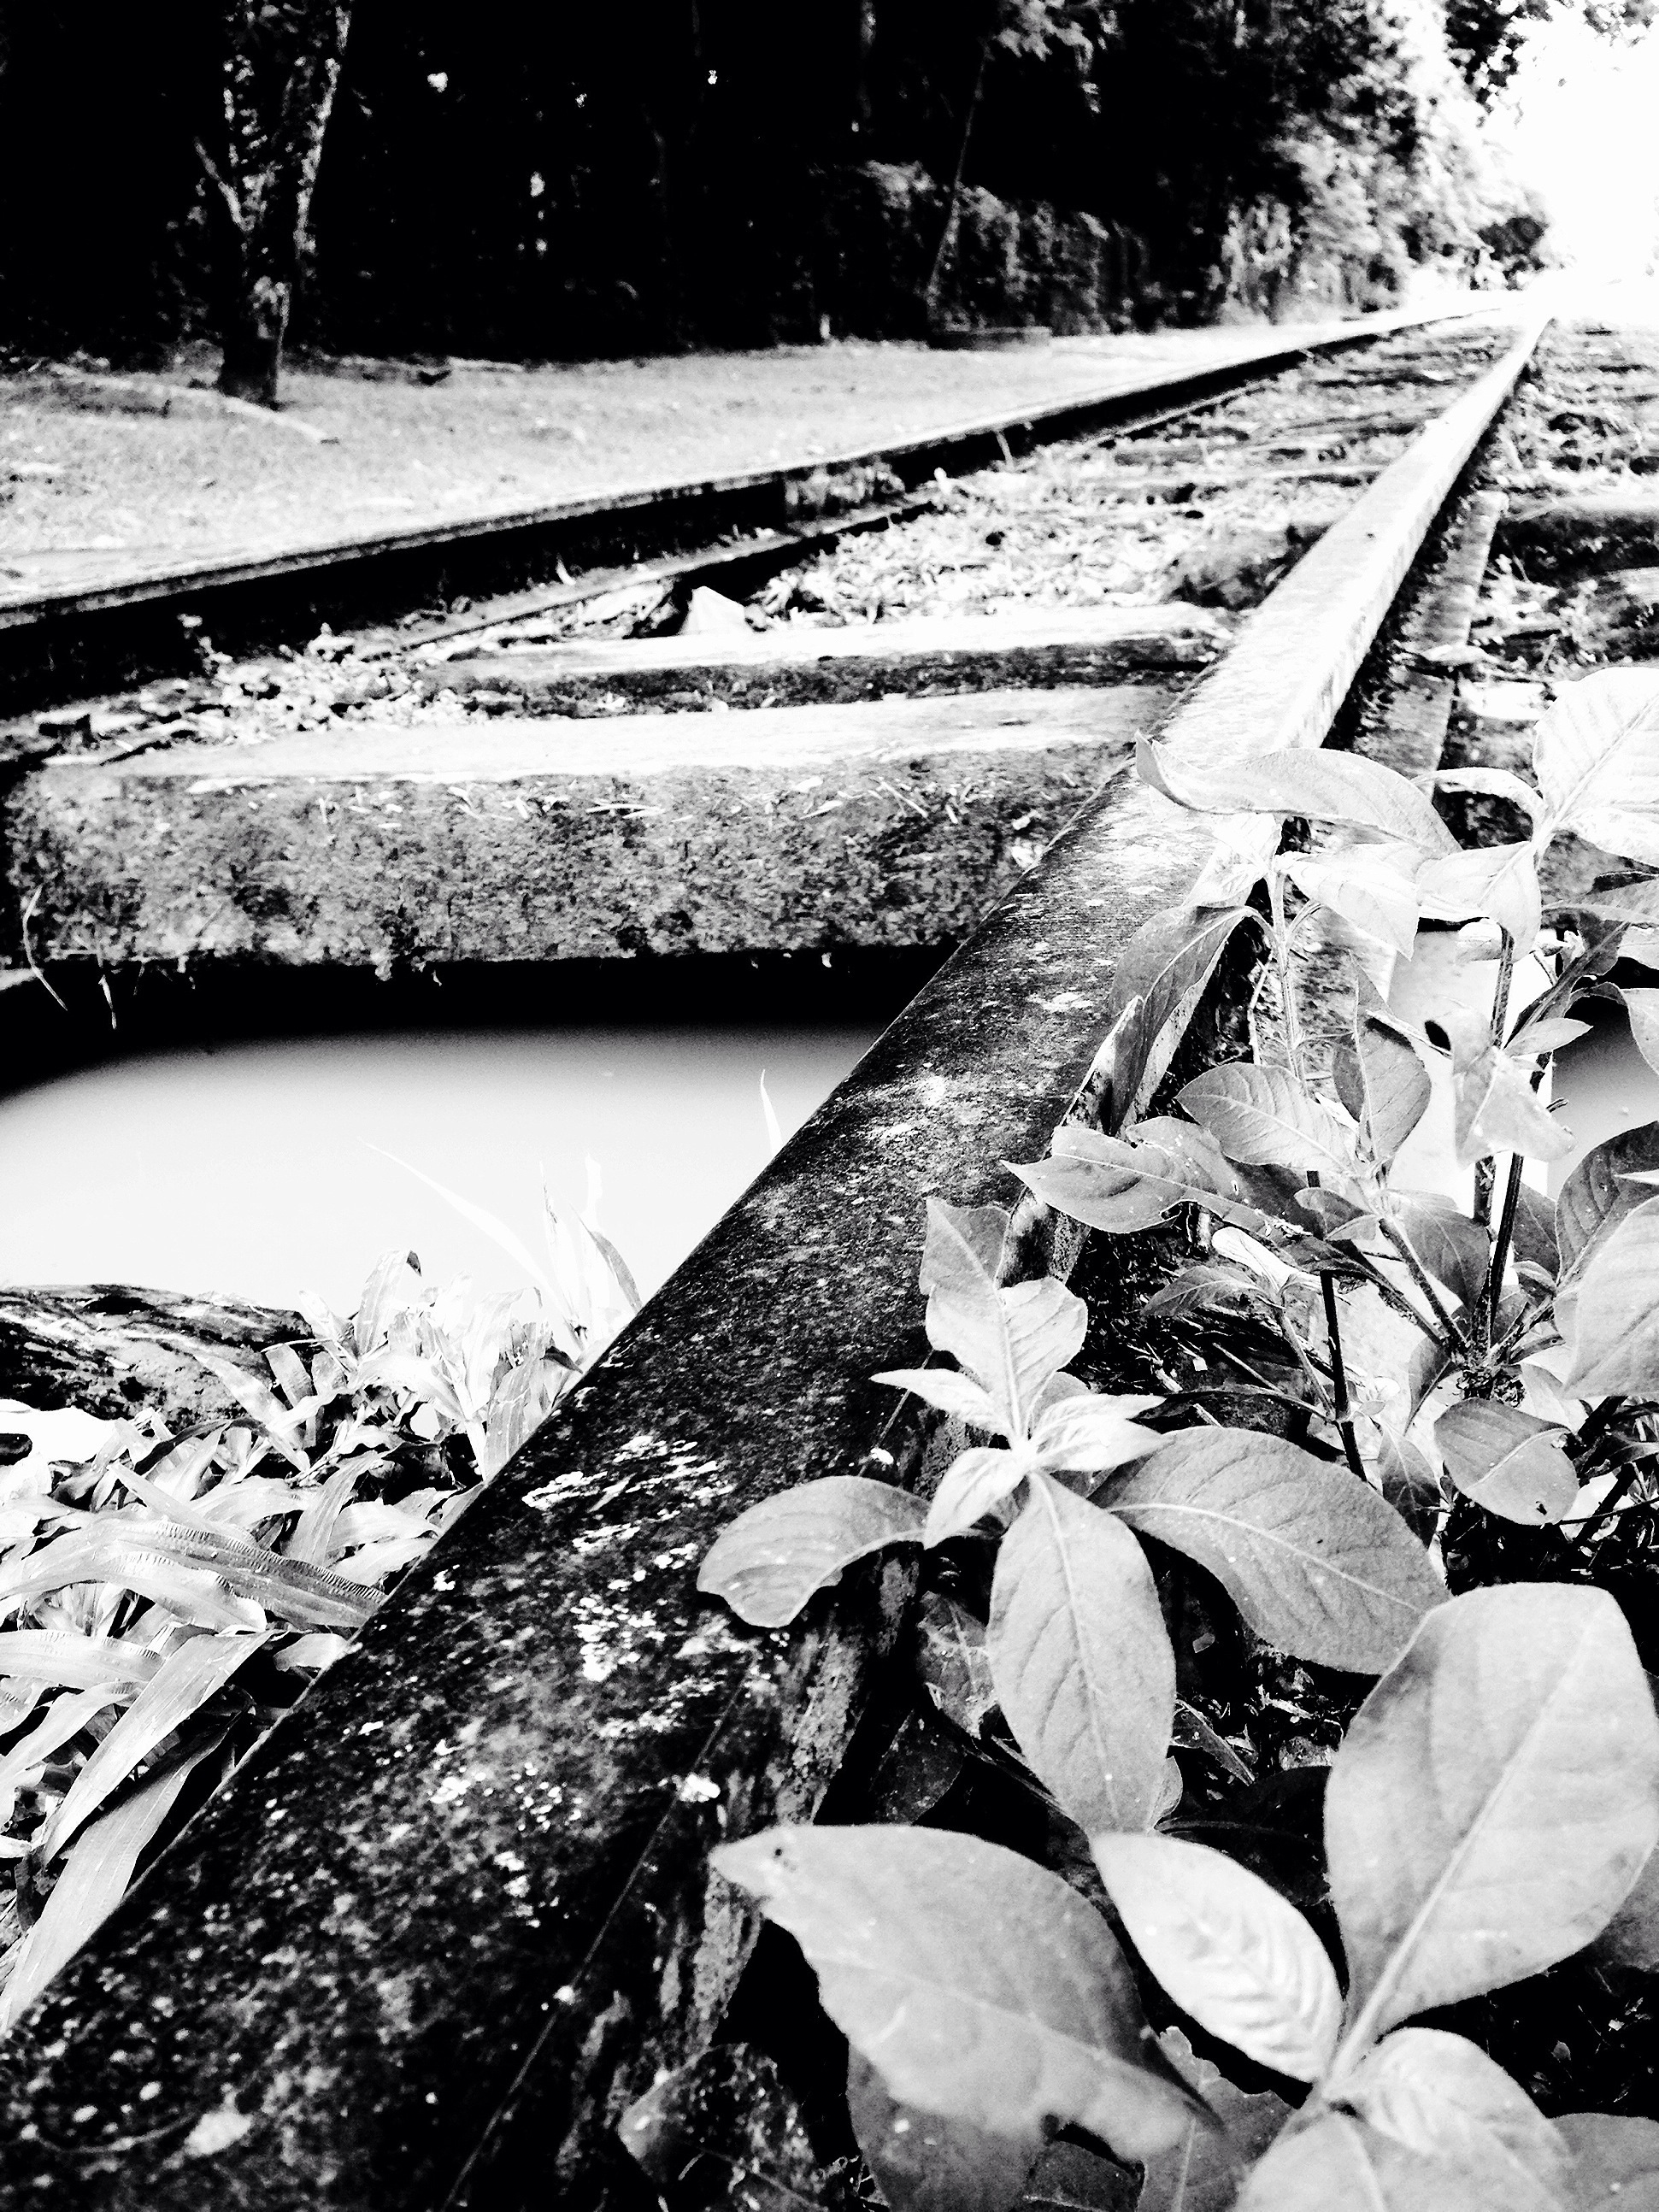
tree, branch, snow, winter, black and white, white, photography, leaf, monochrome, season, freezing, monochrome photography